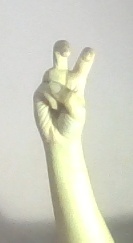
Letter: toot